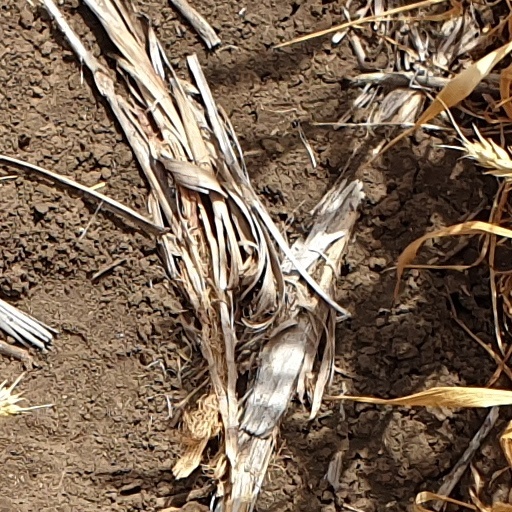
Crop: wheat